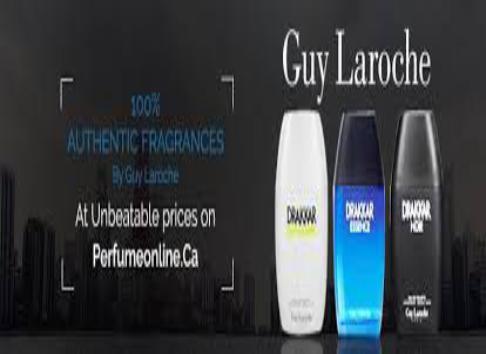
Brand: Guy Laroche
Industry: Clothes